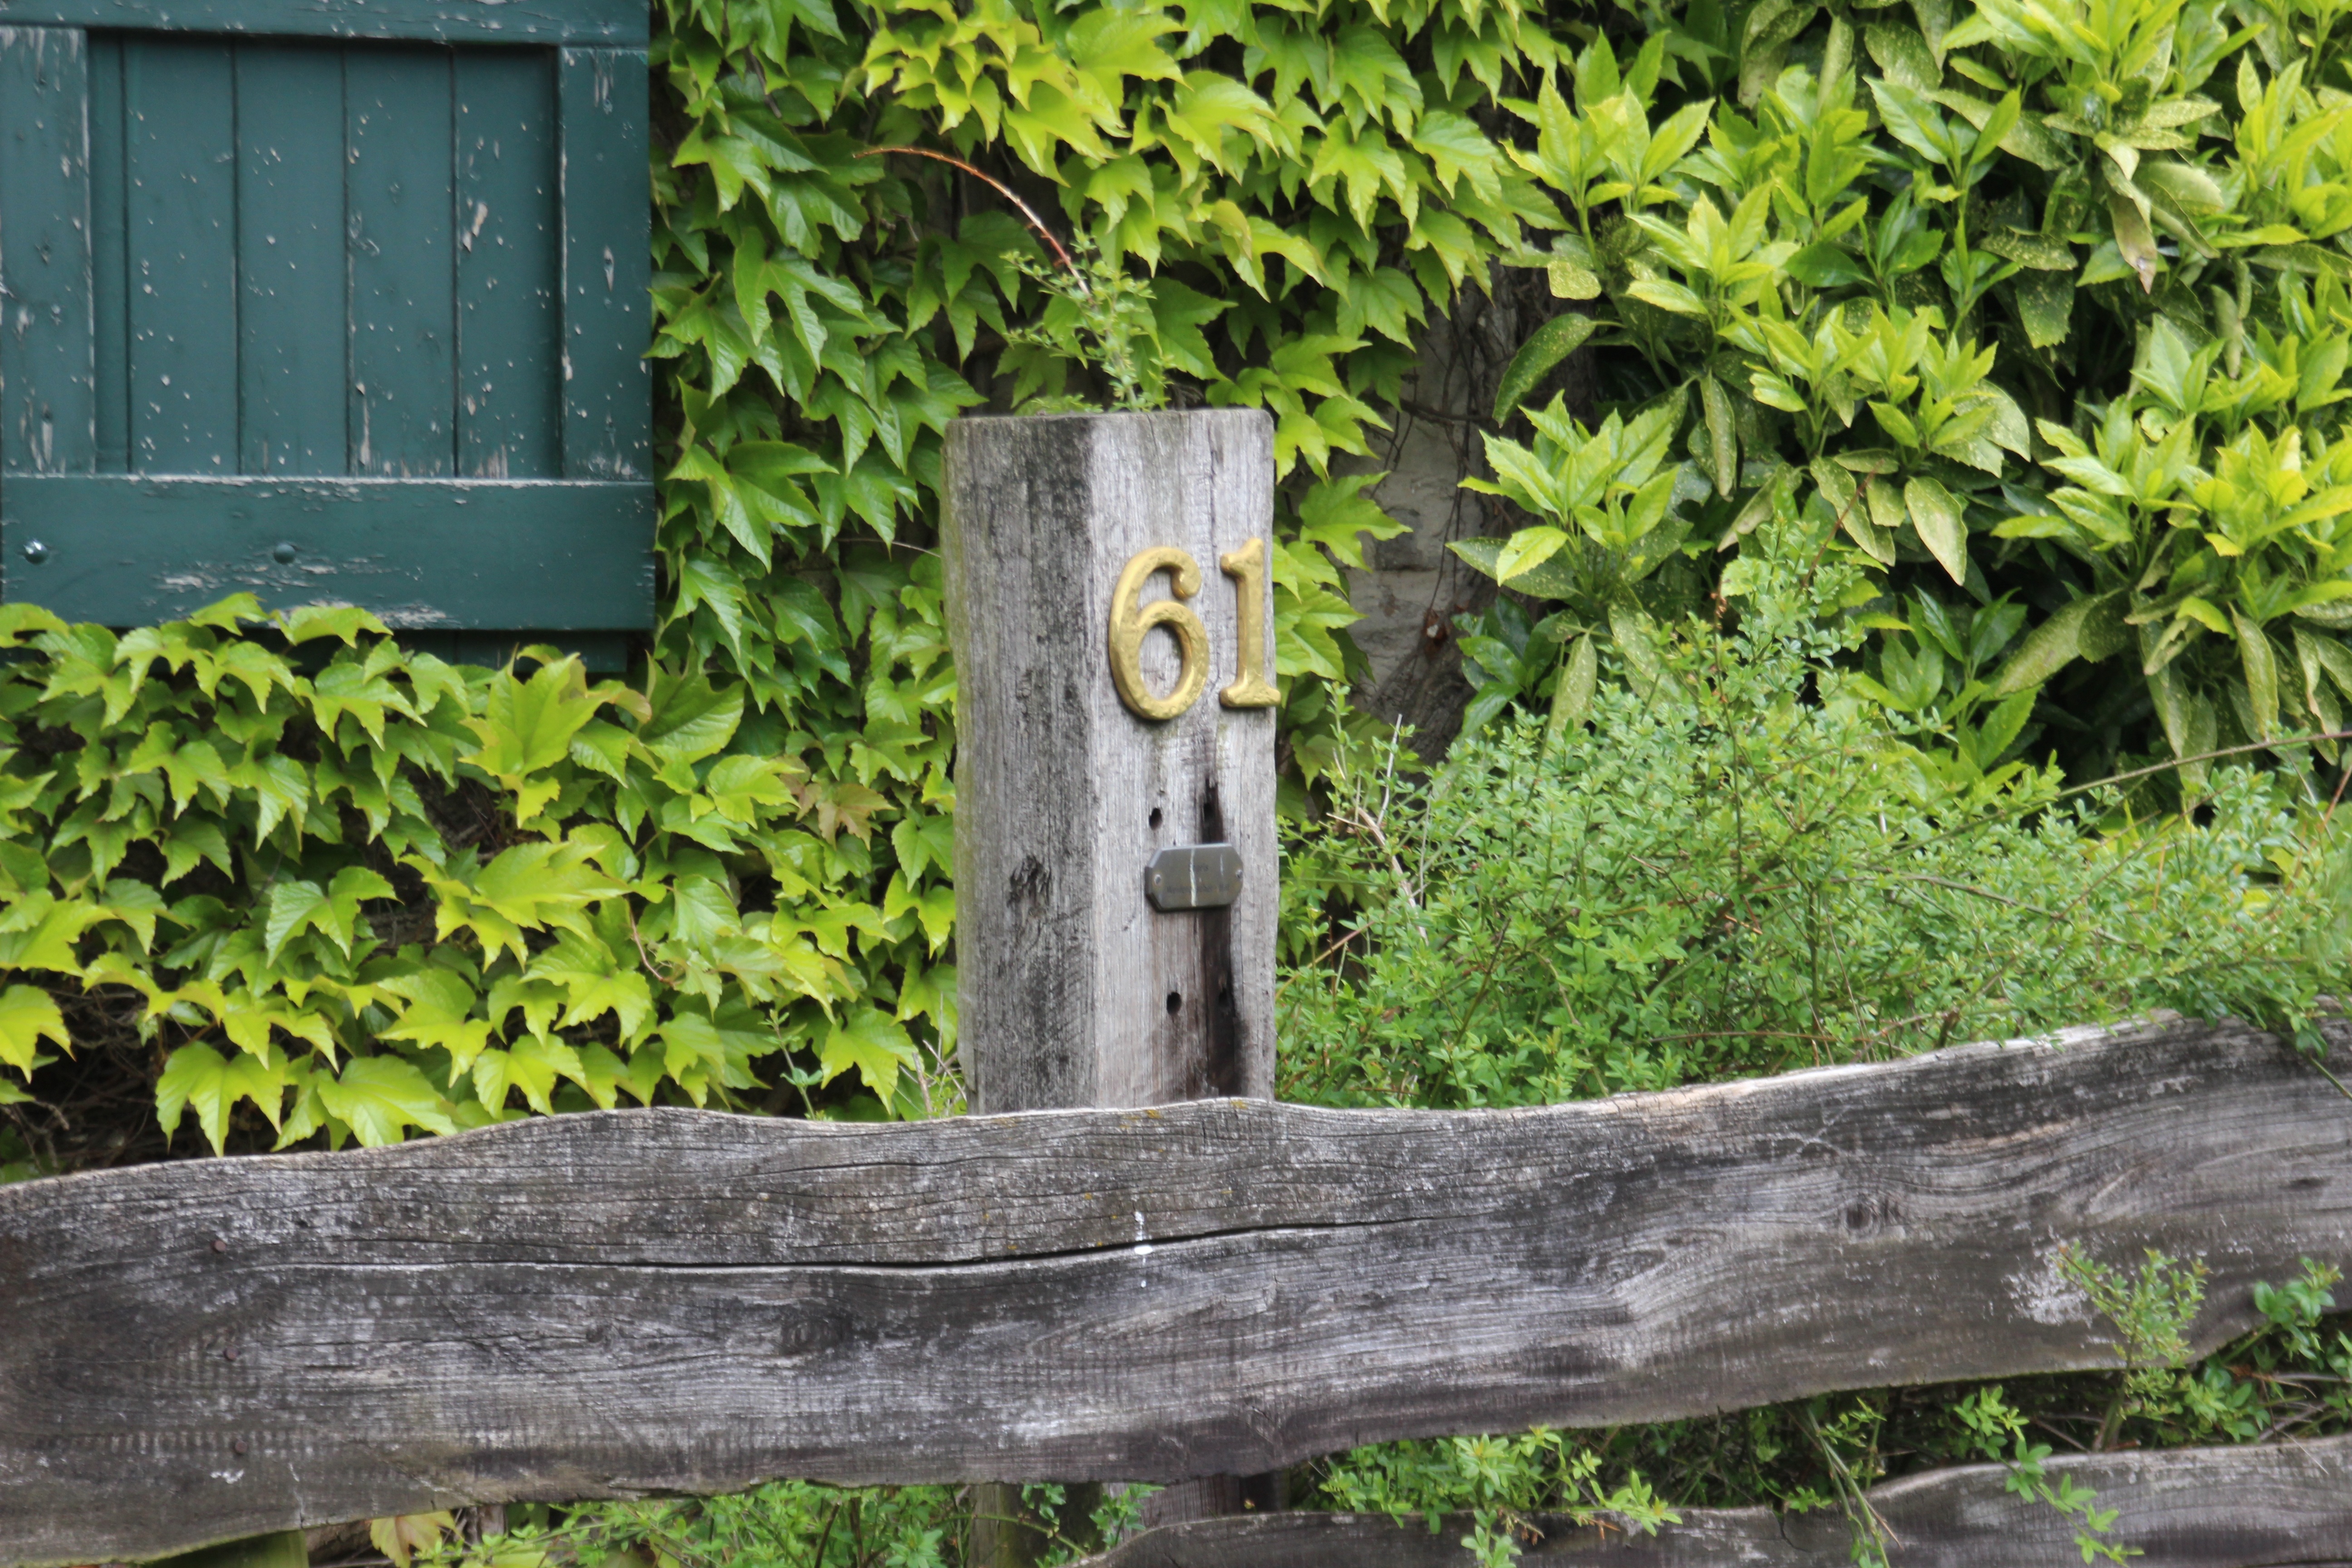
tree, nature, fence, plant, wood, leaf, flower, wall, summer, green, color, fencing, backyard, brown, colorful, garden, flora, shrub, yard, limit, garden fence, 61, house number, paling, woody plant, outdoor structure